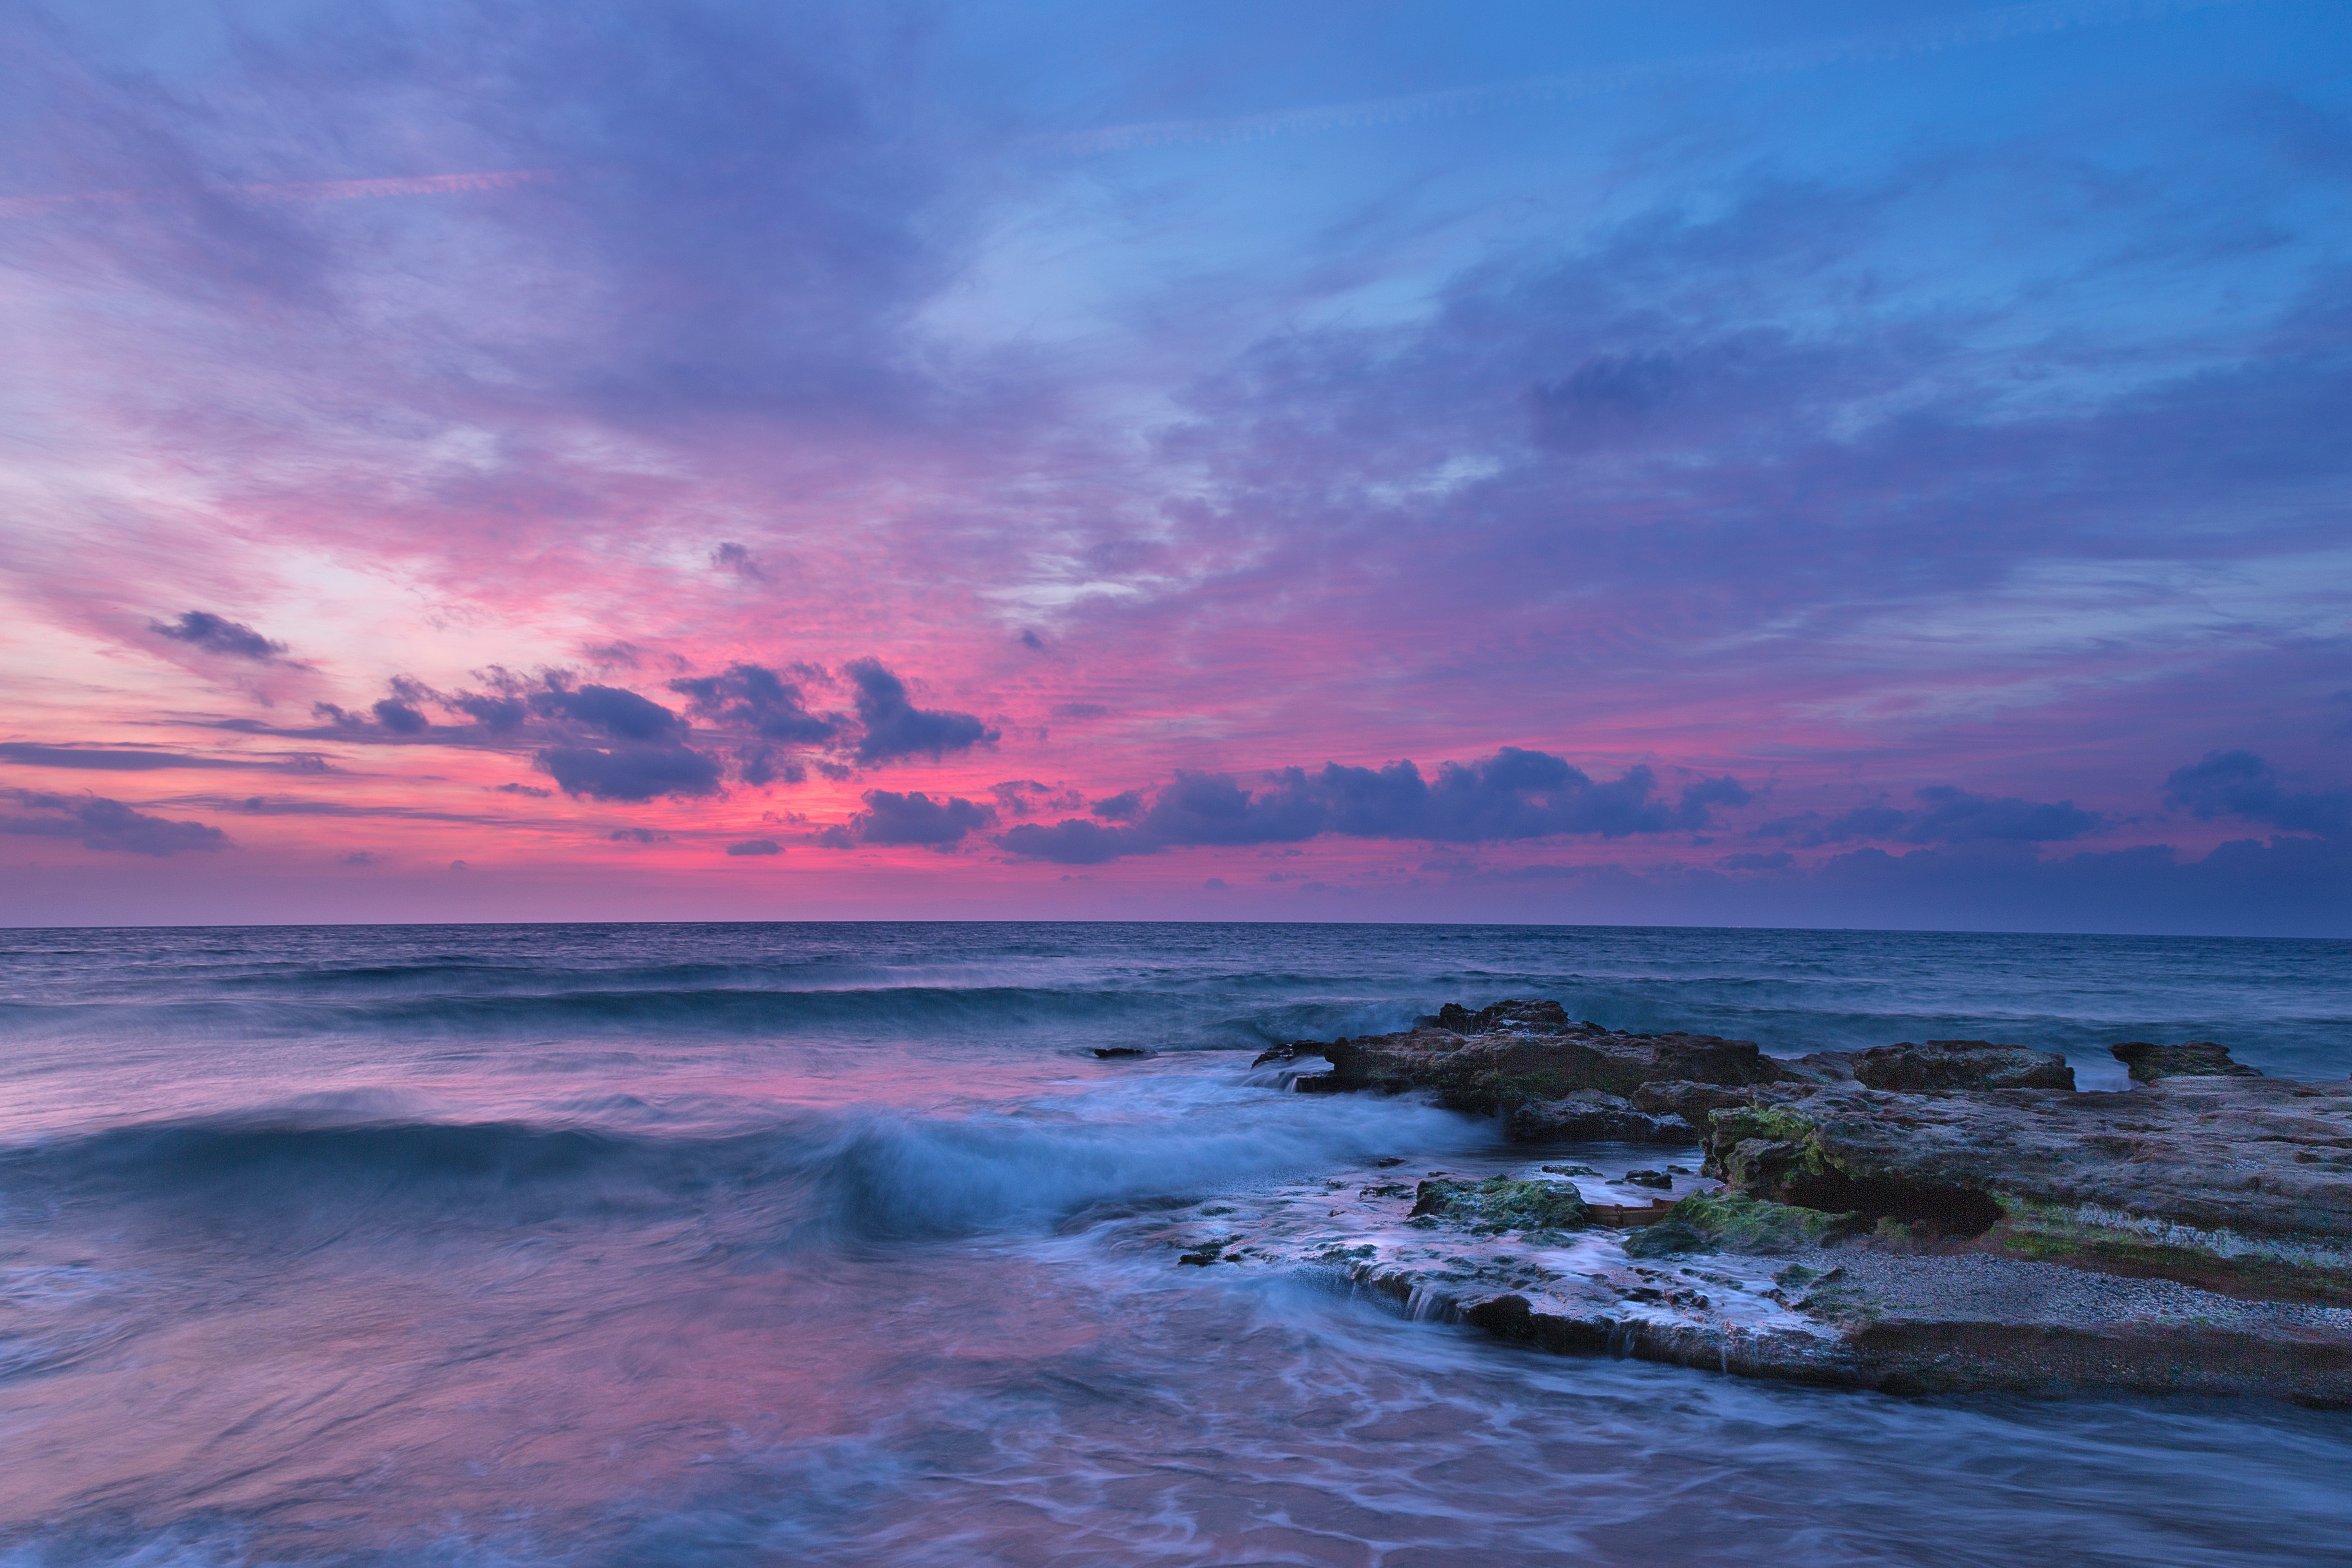
beach, sea, coast, rock, ocean, horizon, cloud, sky, sunrise, sunset, morning, shore, wave, dawn, dusk, evening, bay, body of water, afterglow, wind wave